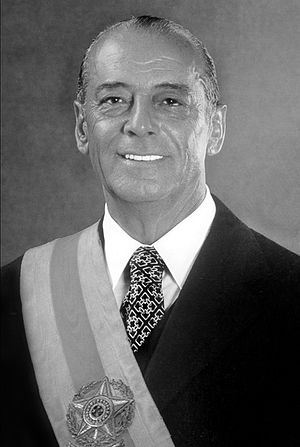
Brasiliens præsidenter / Det militære diktatur
João Figueiredo
Brasiliens præsidenter dækker over Brasiliens statsoverhoveder siden den gamle republiks fødsel i 1889 og frem til i dag og tæller 42 præsidenter.